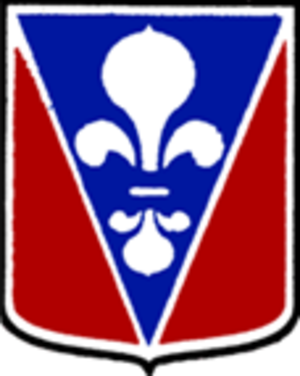
Logo de l'Ecole des Beaux-Arts à l'Universidad Nacional de Tucumán Italiano: Logo della Scuola di Belle Arti presso l'Universidad Nacional de Buenos Aires